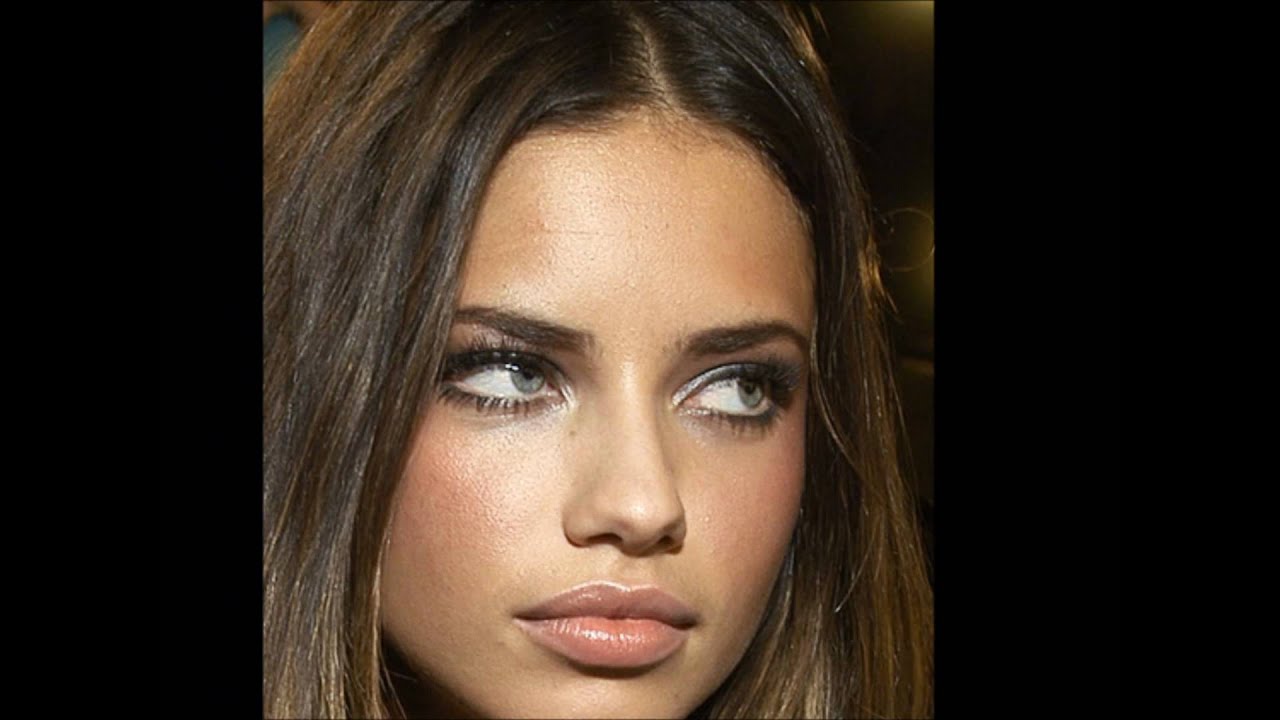
Label: Colored